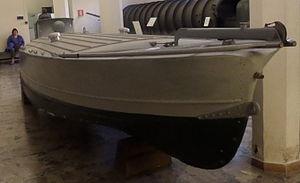
La bataille d'El-Magdel est un affrontement naval de la guerre israélo-arabe de 1948-1949 opposant Israël et l'Égypte. Survenue le 22 octobre 1948, elle se termine par une victoire israélienne.